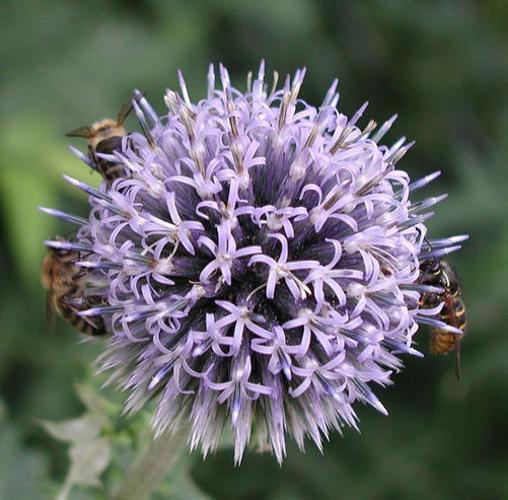
Label: globe thistle